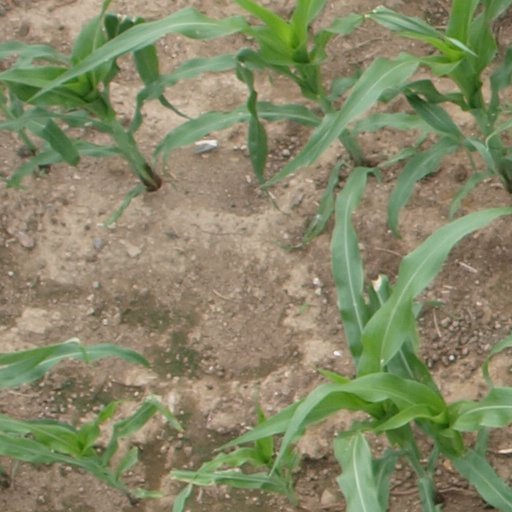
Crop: maize; corn